Distress (1946 film)

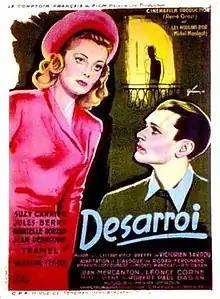

Distress (French: Désarroi) is a 1946 French drama film directed by Robert-Paul Dagan and starring Jules Berry, Jean Mercanton and Gabrielle Dorziat. It is based on the 1881 play "Odette" by Victorien Sardou. The film's sets were designed by the art director Roland Quignon.